Henry II Kőszegi

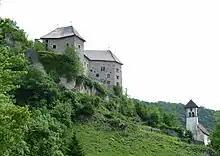
Kostel Castle, owned by Henry Kőszegi and his descendants until 1339

Since the 1280s, Henry assisted his elder brothers' political orientation and goals, in order to establish a coherent territorial province in Western Hungary, independently of the monarch, the young Ladislaus IV of Hungary. Taking advantage of the chaotic situation, which characterized Ladislaus' reign, the three Kőszegi brothers plundered the estates of the Diocese of Zagreb at various times in early 1281. As a result, Timothy, Bishop of Zagreb excommunicated them in March 1281. During the royal campaign against Ivan Kőszegi at the turn of 1283 and 1284, Henry provided help to his brother. Having Ladislaus failed, Nicholas, Henry and Bishop Peter stormed into Southern Transdanubia and jointly invaded and besieged the episcopal town of Pécs in March 1284. In the next year, when Albert I, Duke of Austria led his forces against Ivan's province after his series of looting and pillaging raids, and intended to besiege Borostyánkő Castle (today Bernstein, Austria), Ivan sought assistance from Nicholas, Peter and Henry, who recruited an army of 1,000 people.